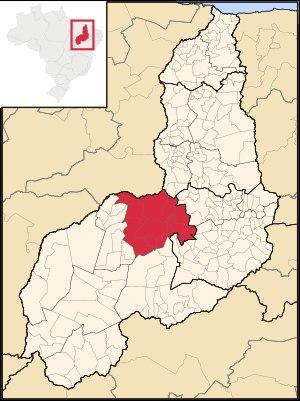
La microrégion de Floriano est l'une des six microrégions qui subdivisent le sud-ouest de l'État du Piauí au Brésil.